Fresco

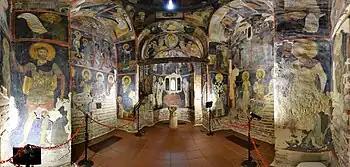
Interior view with the frescoes dating back to 1259, Boyana Church in Sofia, UNESCO World Heritage List landmark.

Thanks to large number of ancient rock-cut cave temples, valuable ancient and early medieval frescoes have been preserved in more than 20 locations of India.